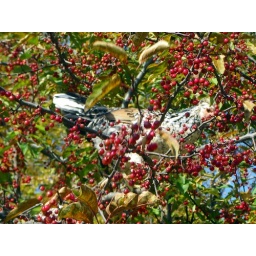
Chickens in the crab apple tree